Ushuaia

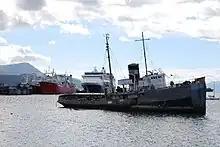
Ushuaia Harbor

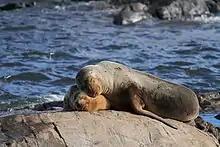
Female sea lion and her pup

The main economic activities are fishing, natural gas and oil extraction, sheep farming and ecotourism.